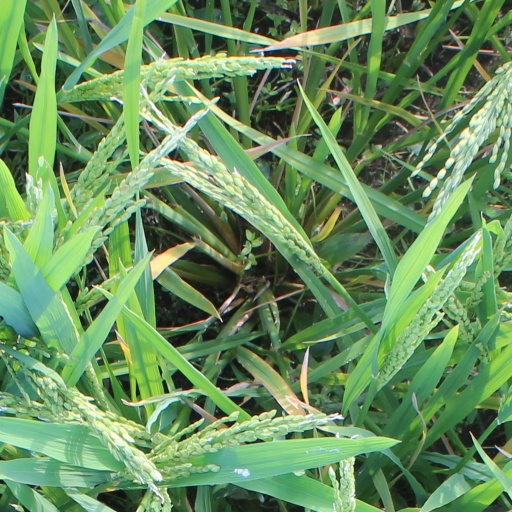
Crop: rice